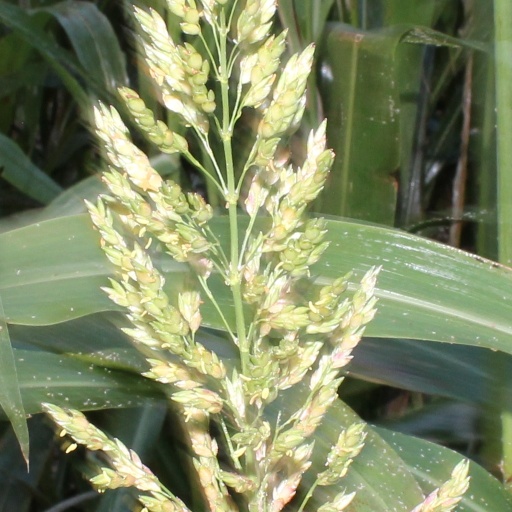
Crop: sorghum